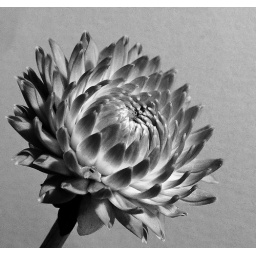
mum in black and white